List of international cricket centuries by Kevin Pietersen

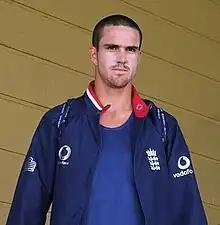
A man with a shaven head in a blue top and shirt.

Kevin Pietersen is a retired English cricketer and former captain of the England cricket team. He has scored centuries (100 or more runs in a single innings) in Test and One Day International (ODI) matches, on twenty-three and nine occasions respectively. As of 1 January 2013, Pietersen has played 104 Tests and 136 ODIs for England, scoring 8,181 and 4,440 runs respectively and is the first batsman to reach 5,000 or more runs in Test cricket in under five years. His performances in the 2005 Ashes series led to Pietersen being named one of five "Wisden" Cricketers of the Year for 2006 and being appointed a Member of the Order of the British Empire (MBE) in the 2006 New Year Honours.